Barry University

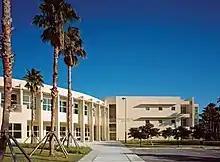
Landon Student Union

Barry University has more than 60 student organizations, two fraternities and one sorority, honor societies, and a student government.